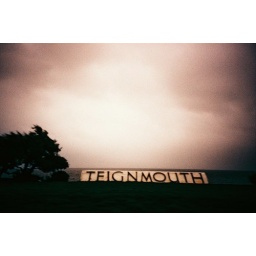
This has to be one the most beautiful train lines in the world... Taken out of the window of the train from Bristol to Plymouth